Vojtěch Hynais

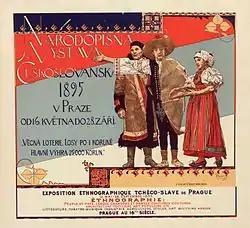
Poster for the published as Poster 56 in Les Maîtres de l'Affiche

Hynais created the first poster for the General Land Centennial Exhibition of 1891, using distinctively Czech symbols prominently in the design; the poster would earn him recognition. Tomáš Masaryk, the President of Czechoslovakia, sat for him ninety-four times. In 1894, his work won a medal, first class, at the Antwerp World's Fair.